Lowes Foods

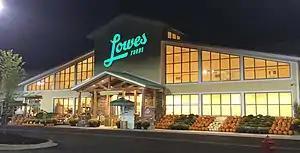
Lowes Foods in Simpsonville, South Carolina

Lowes Foods is an American supermarket chain based in Winston-Salem, North Carolina. The chain initially grew in the mountains of North Carolina and rural areas of Virginia, but, starting in the late 1990s, it expanded in metropolitan areas of North Carolina and South Carolina.